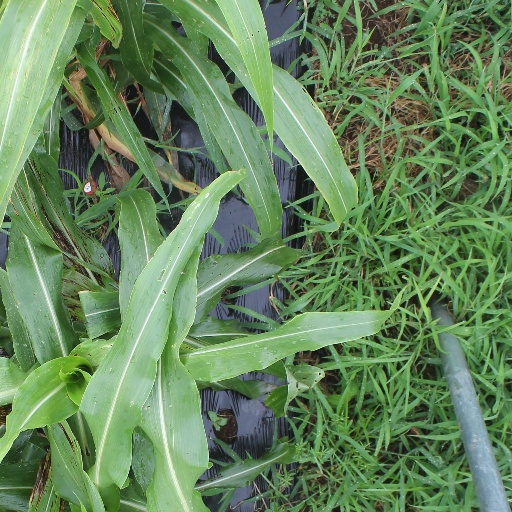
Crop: sorghum